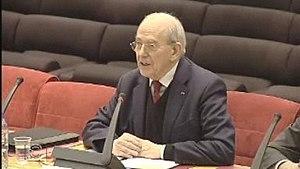
Michel Camdessus au Sénat
Michel Camdessus, né le 1ᵉʳ mai 1933 à Bayonne, est un économiste français.